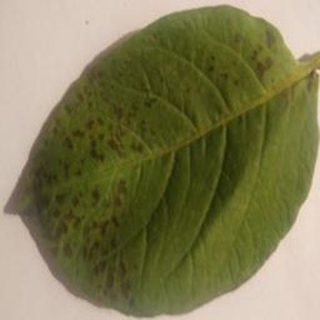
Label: potato_early_blight